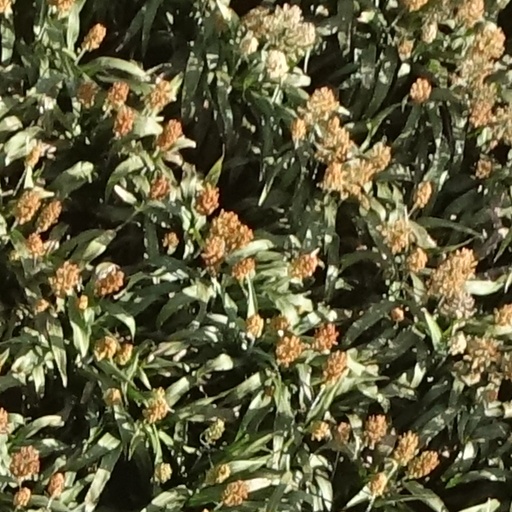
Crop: sorghum